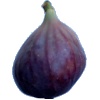
Label: Fig 1